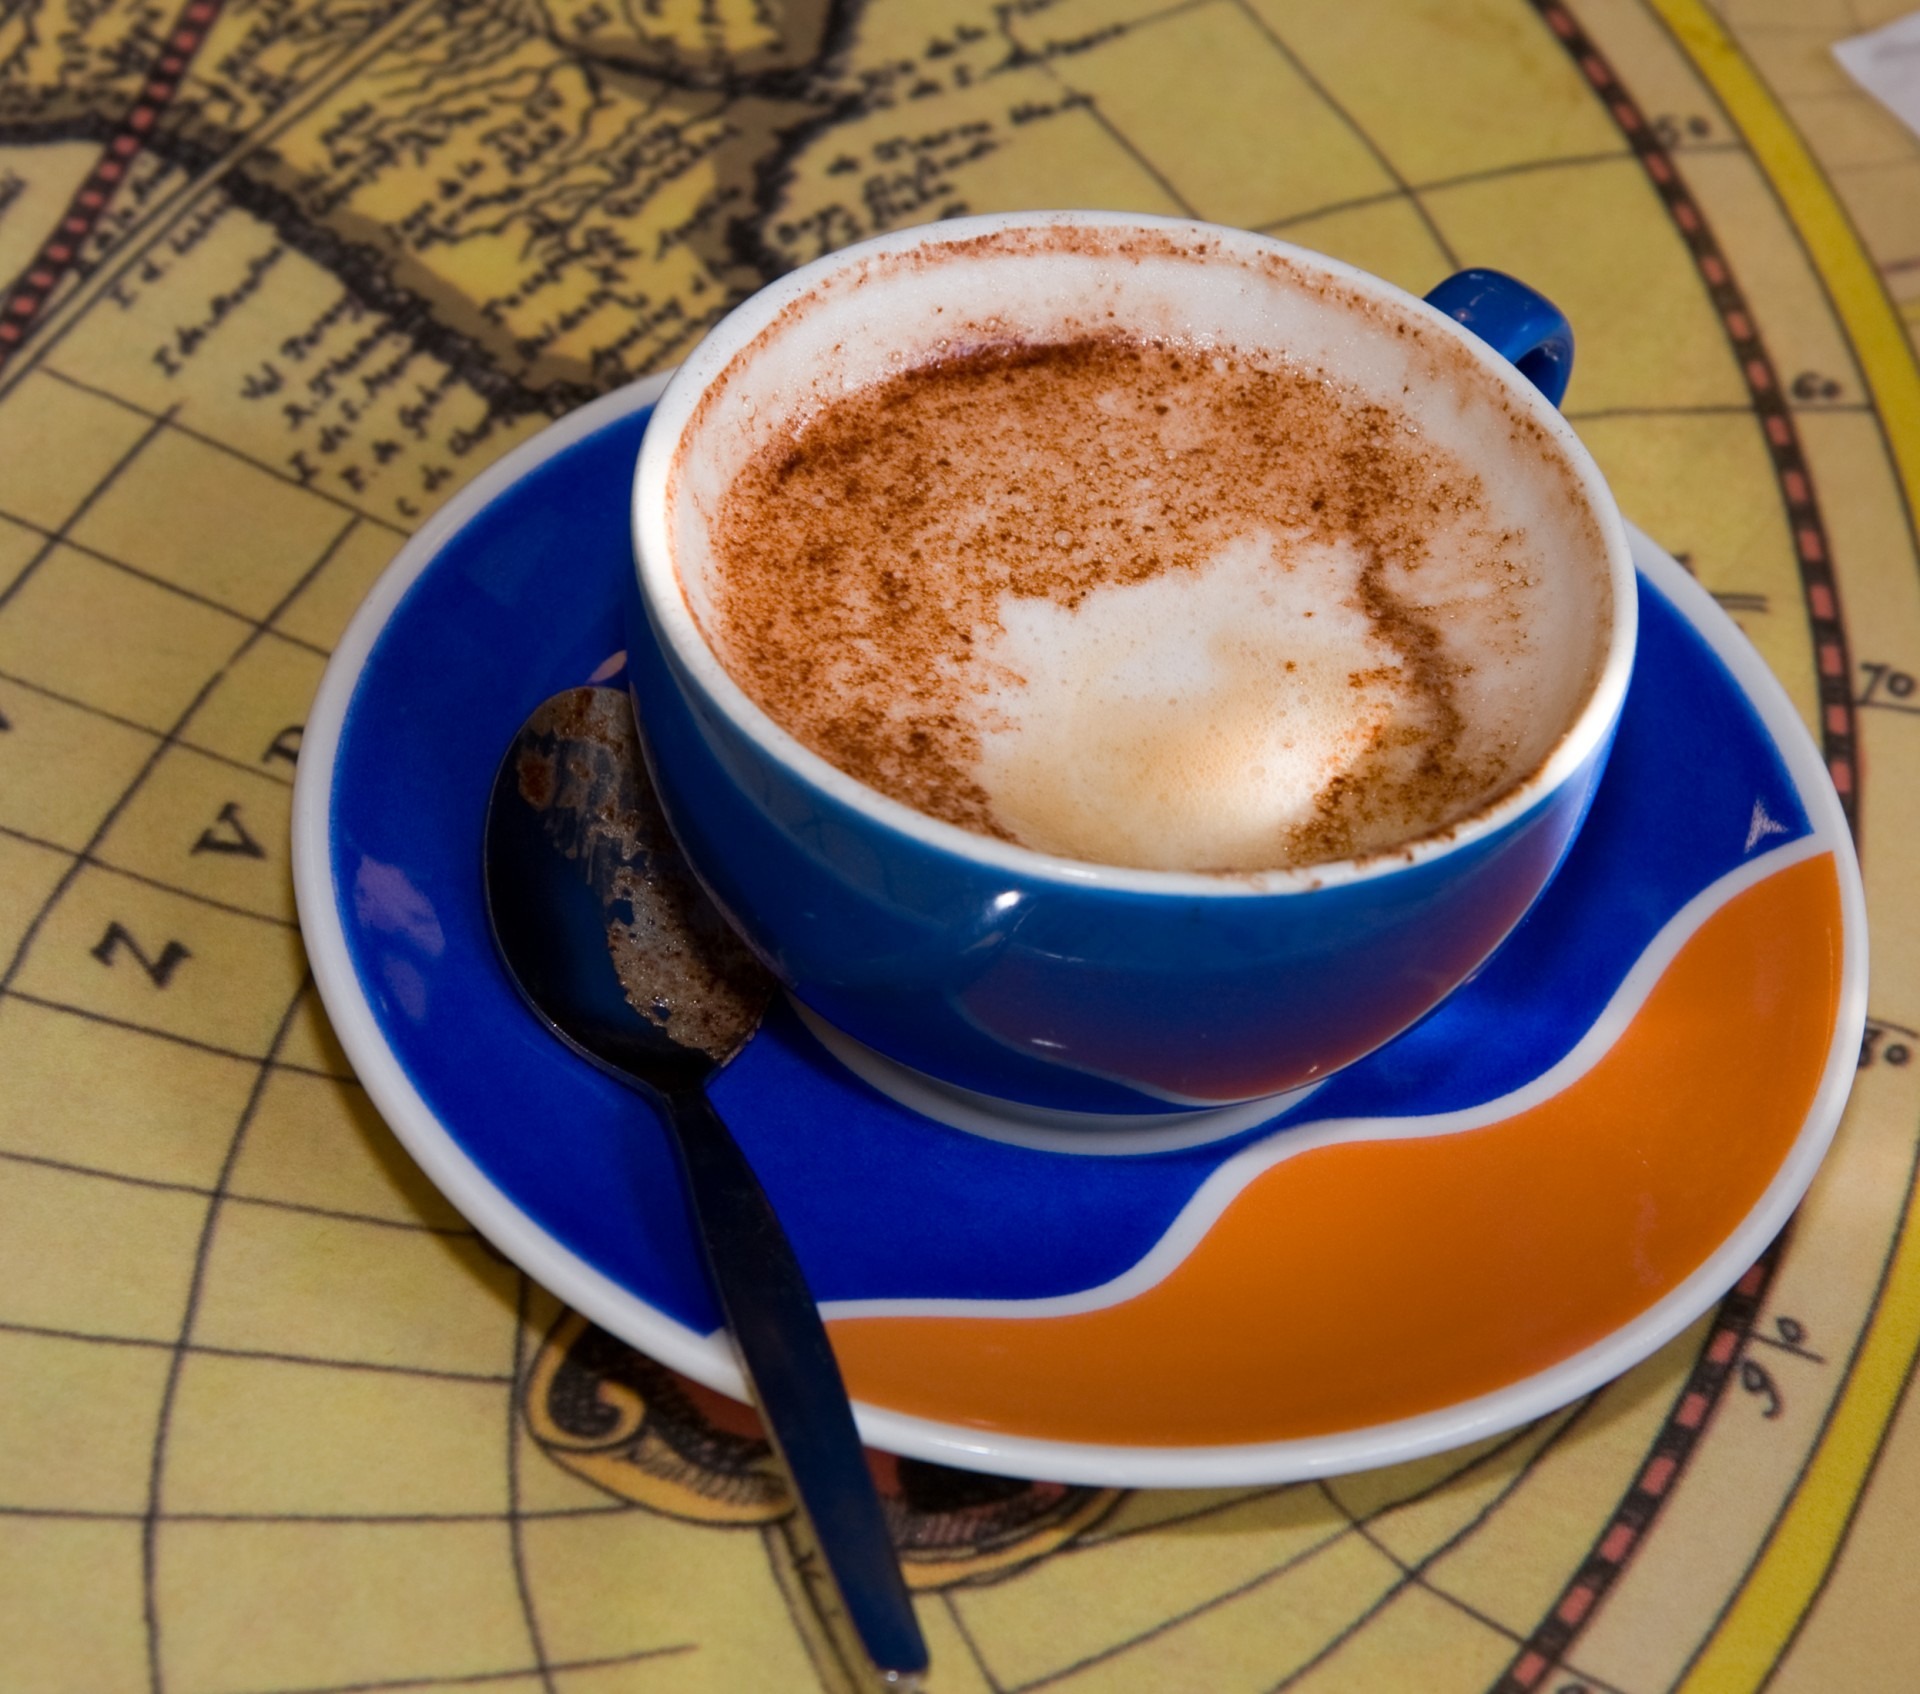
table, liquid, coffee, antique, old, cup, cappuccino, orange, dish, food, saucer, drink, blue, coffee cup, still life, map, close up, caffeine, caf au lait, cup coffee, caff macchiato, salep